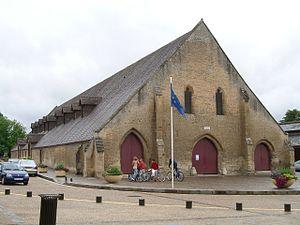
Cette liste regroupe une partie des monuments historiques du Calvados.
Cet article recense les monuments historiques français classés en 1889.
Saint-Pierre-sur-Dives est une ancienne commune française, située dans le département du Calvados en région Normandie, devenue le 1ᵉʳ janvier 2017 une commune déléguée au sein de la commune nouvelle de Saint-Pierre-en-Auge.